List of United States Supreme Court cases, volume 37

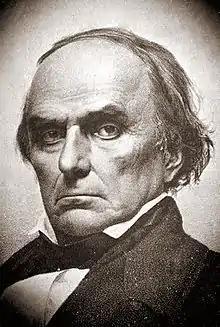
Daniel Webster

In "Rhode Island v. Massachusetts", 37 U.S. (12 Pet.) 755 (1838), the Supreme Court asserted its original jurisdiction in a case involving one state against another over their shared border. The case involved a boundary dispute between Massachusetts and Rhode Island dating back to colonial times. Daniel Webster was involved in the case, representing Massachusetts.